Salty dog (cocktail)

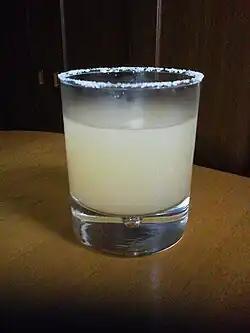

A salty dog is a cocktail of gin, or vodka, and grapefruit juice, served in a highball glass with a salted rim. The salt is the only difference between a salty dog and a greyhound. Historically a gin drink, it is believed to date back to the 1920s.